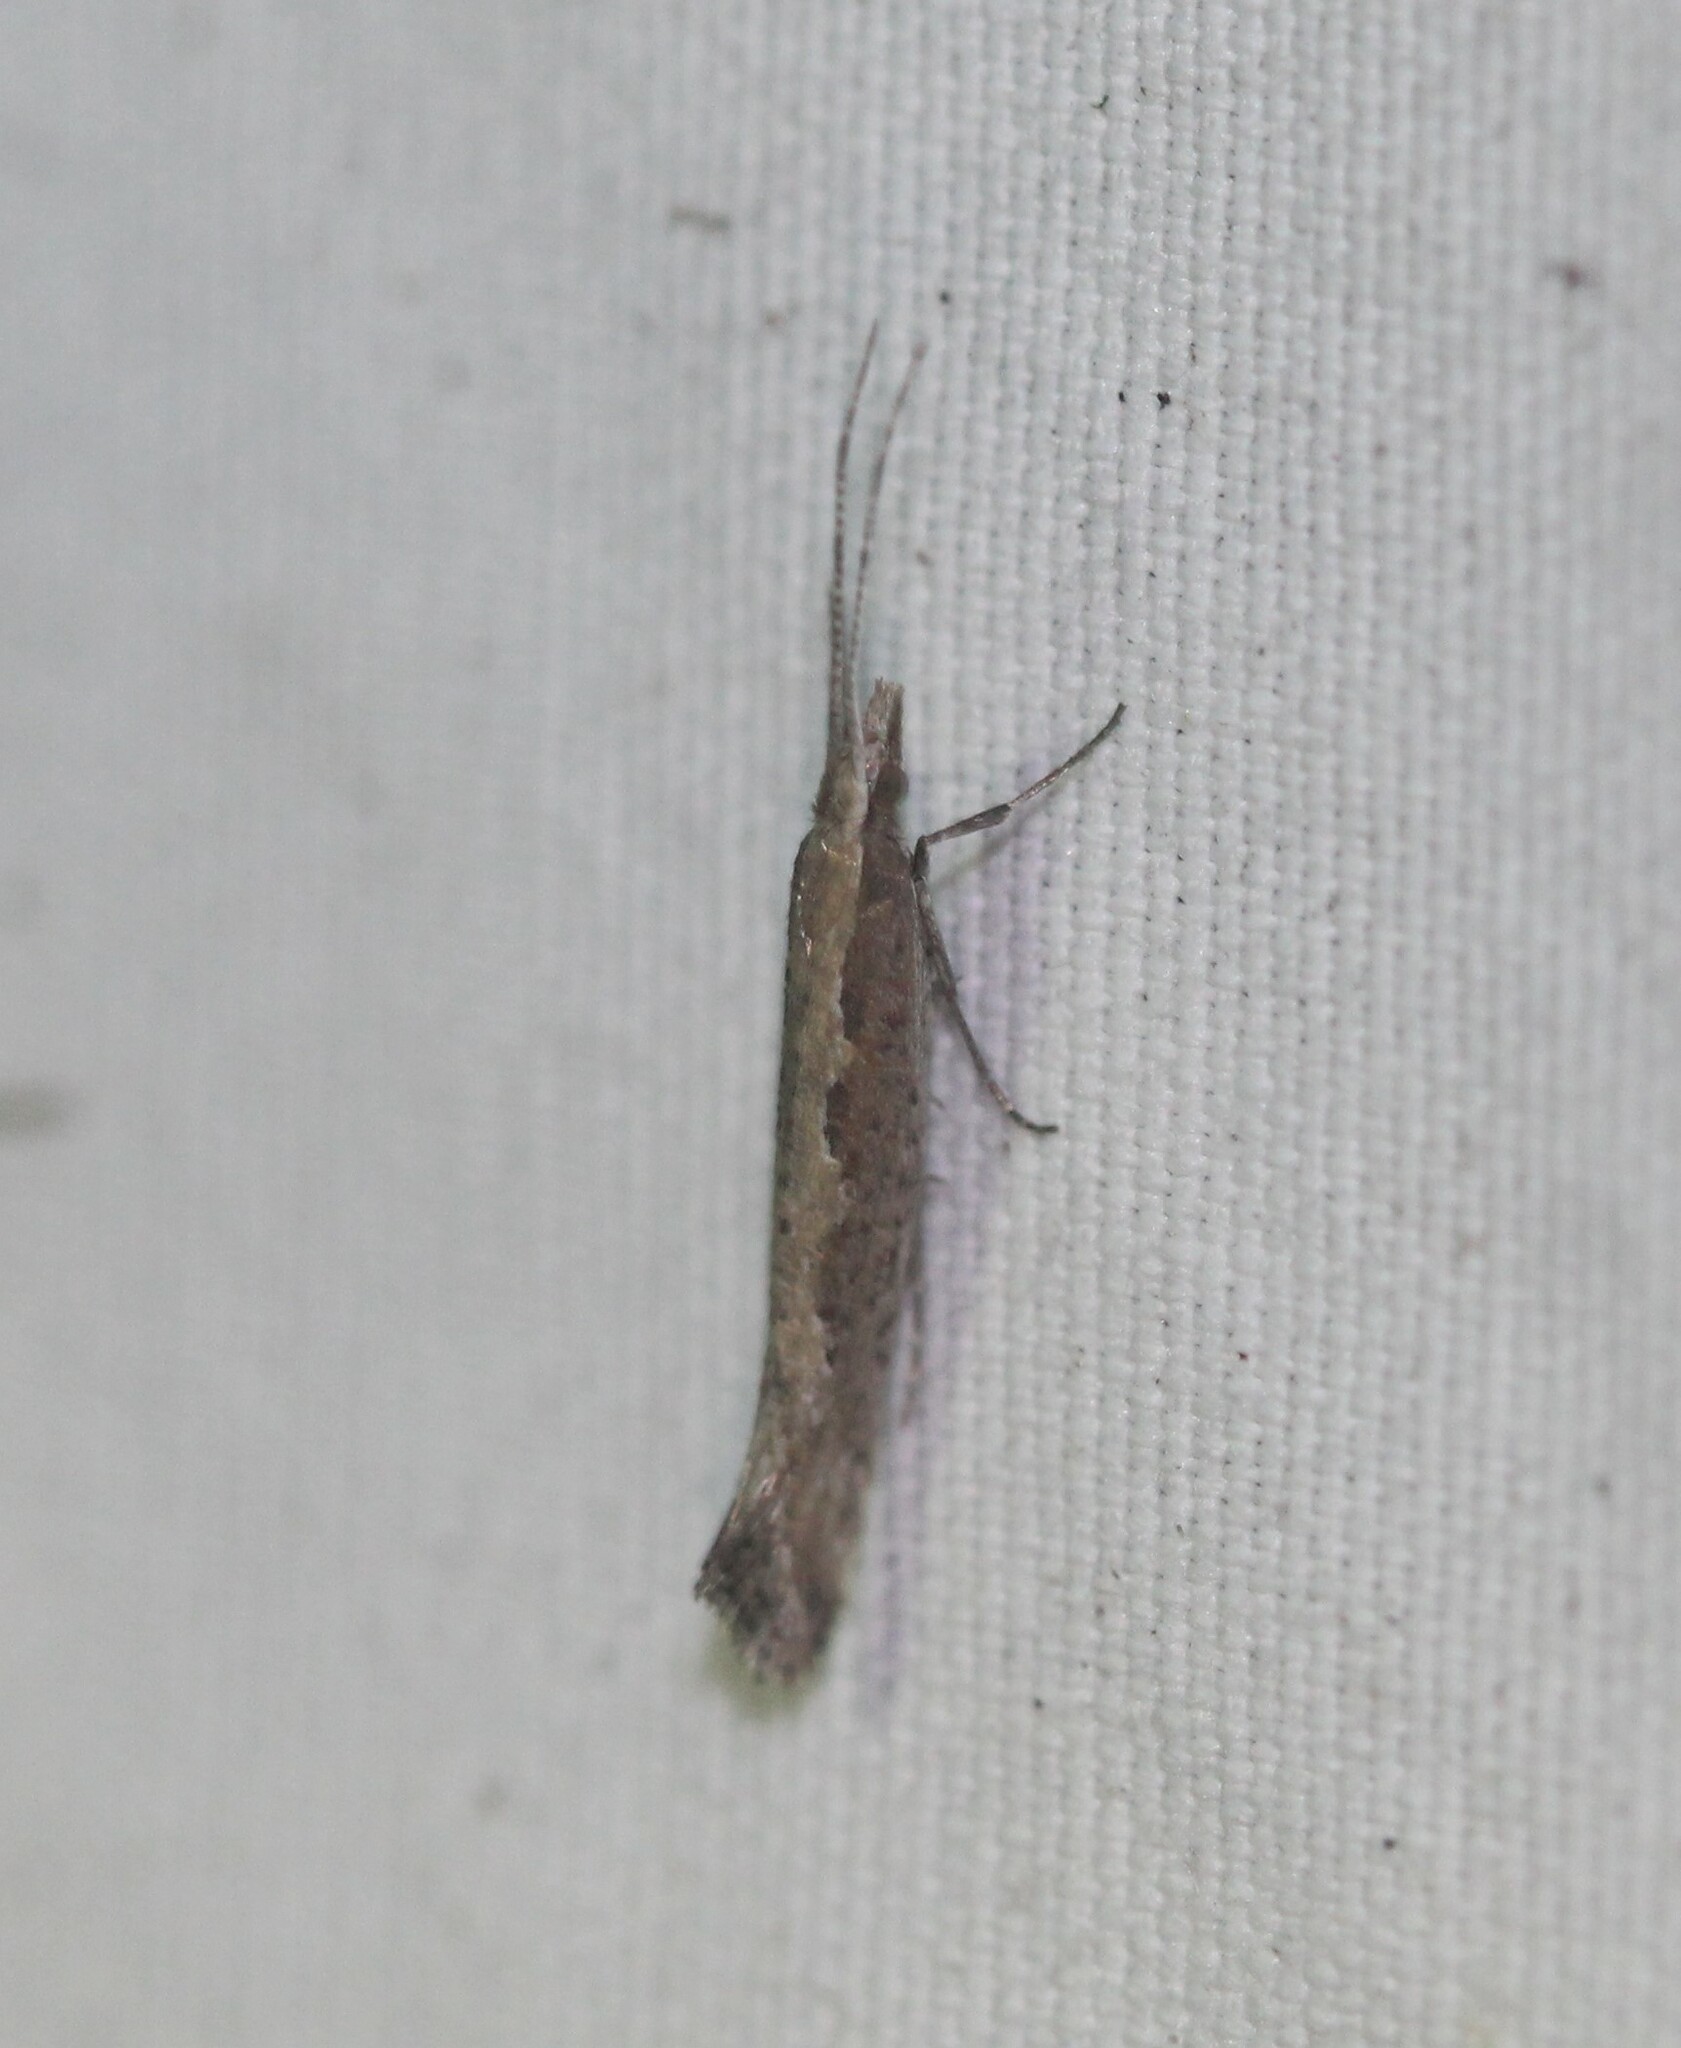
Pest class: diamondback_moth